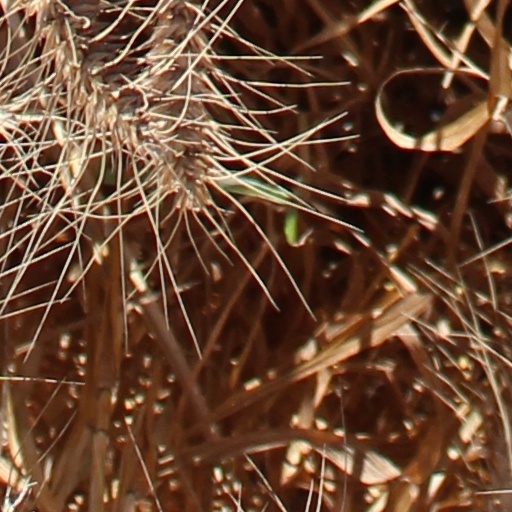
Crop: wheat